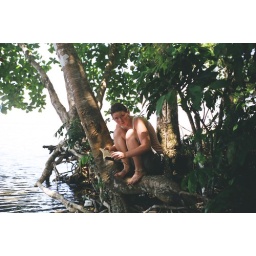
Carly reads on this tree by the river that we swam in every day (sometimes 4 times a day!)